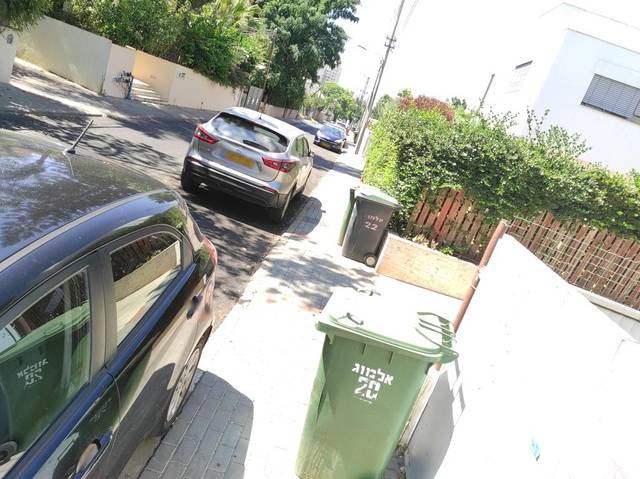
Region: Israel
Coordinates: 32.031, 34.869